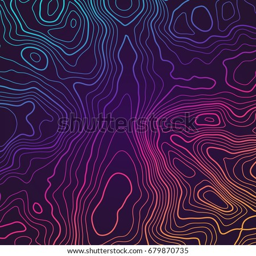
colored lines in motion on a dark background .